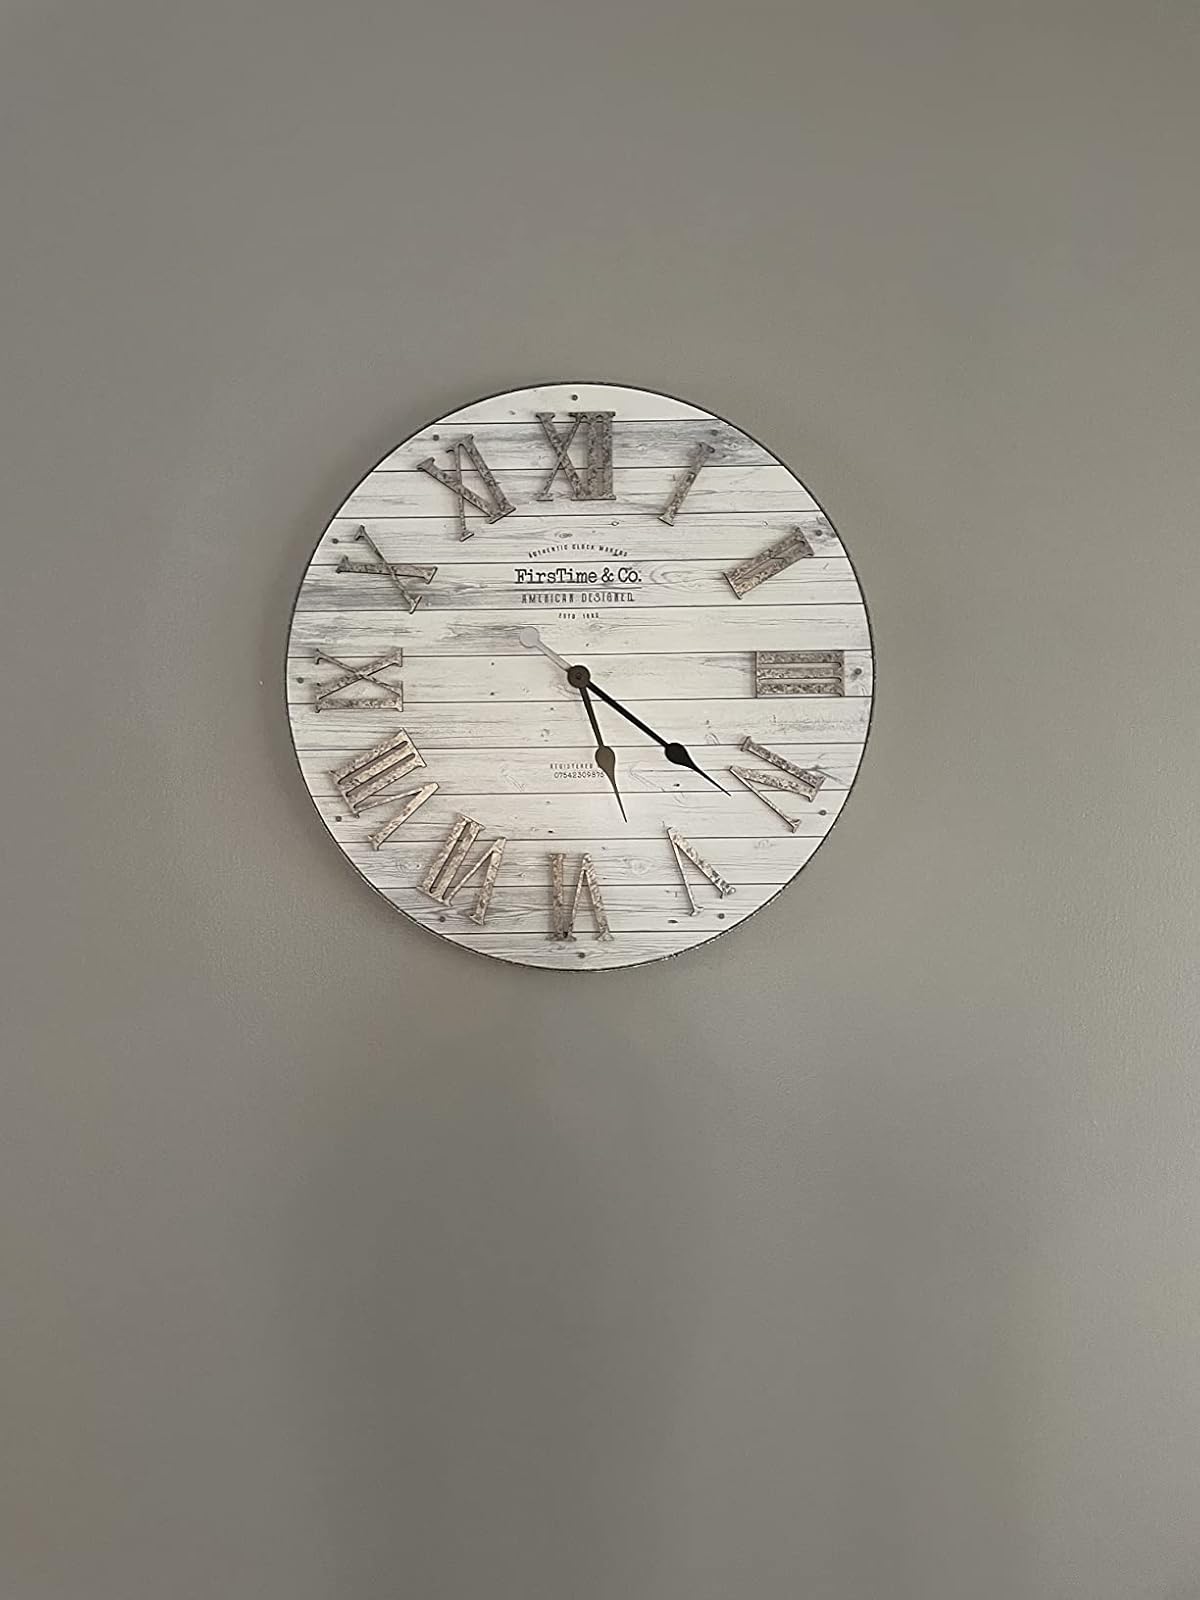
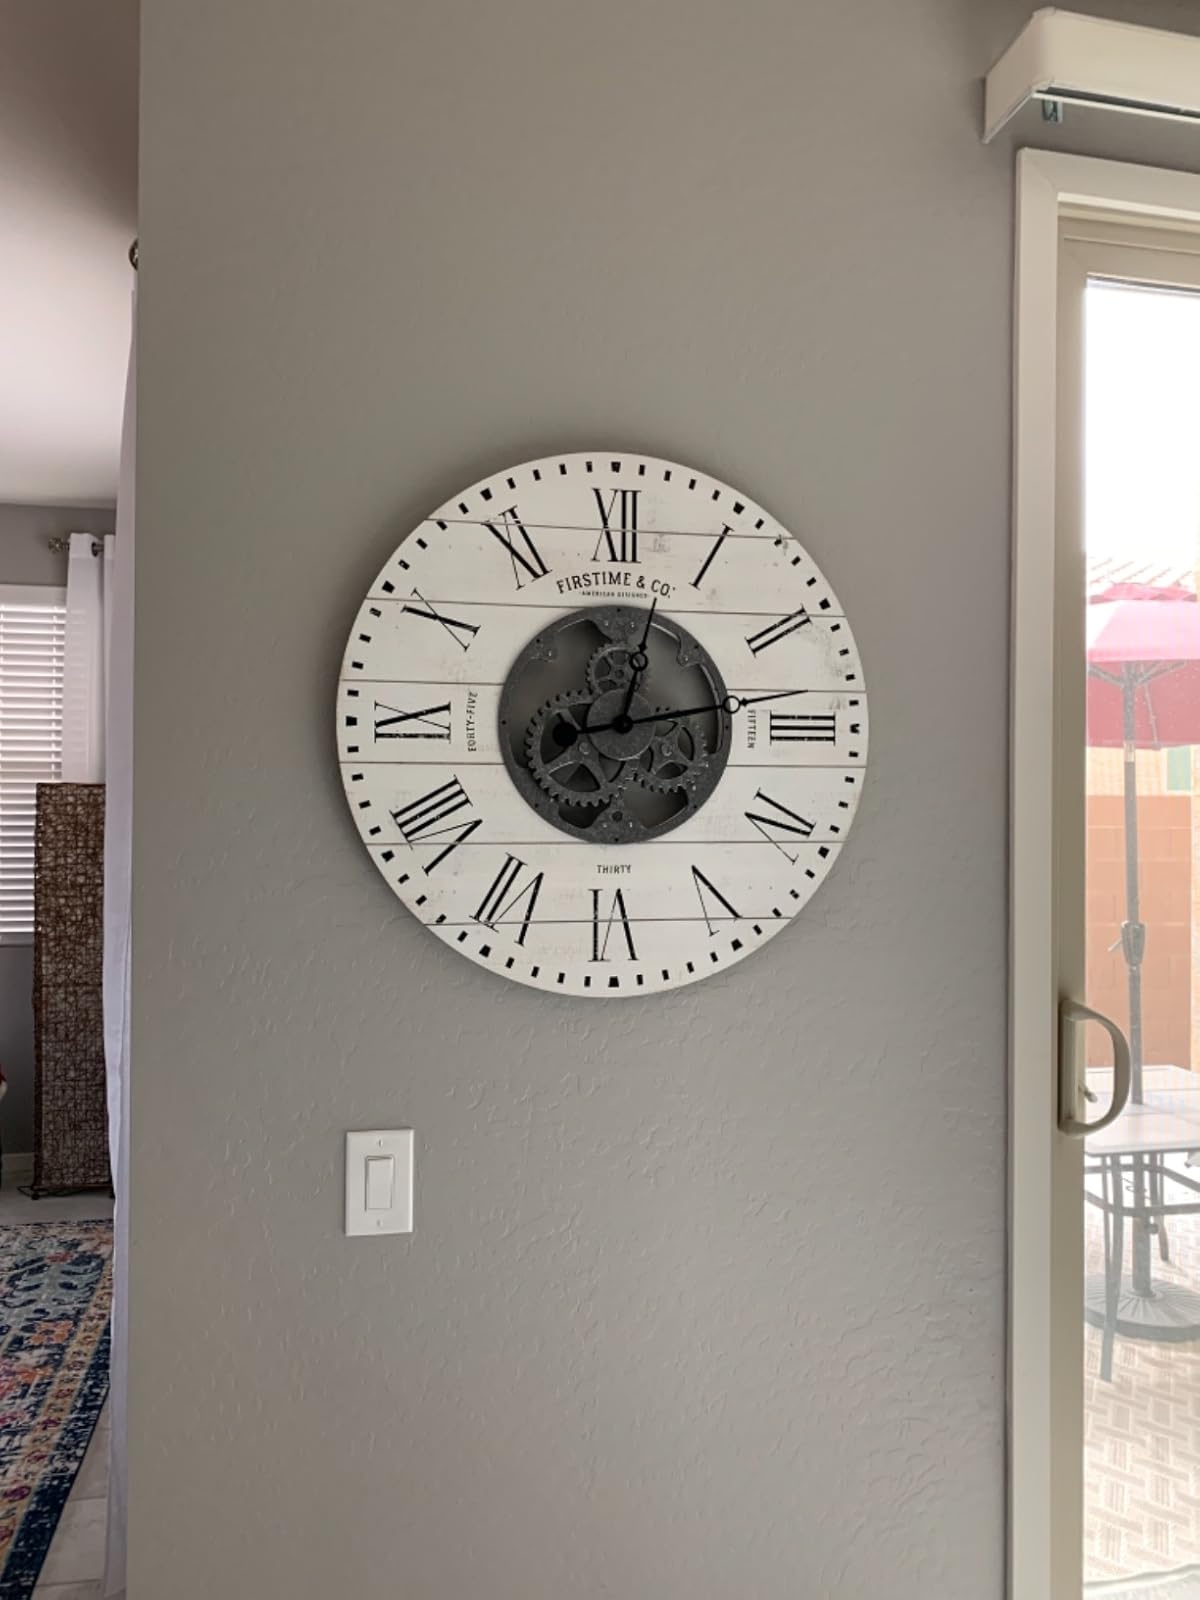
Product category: clock
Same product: no